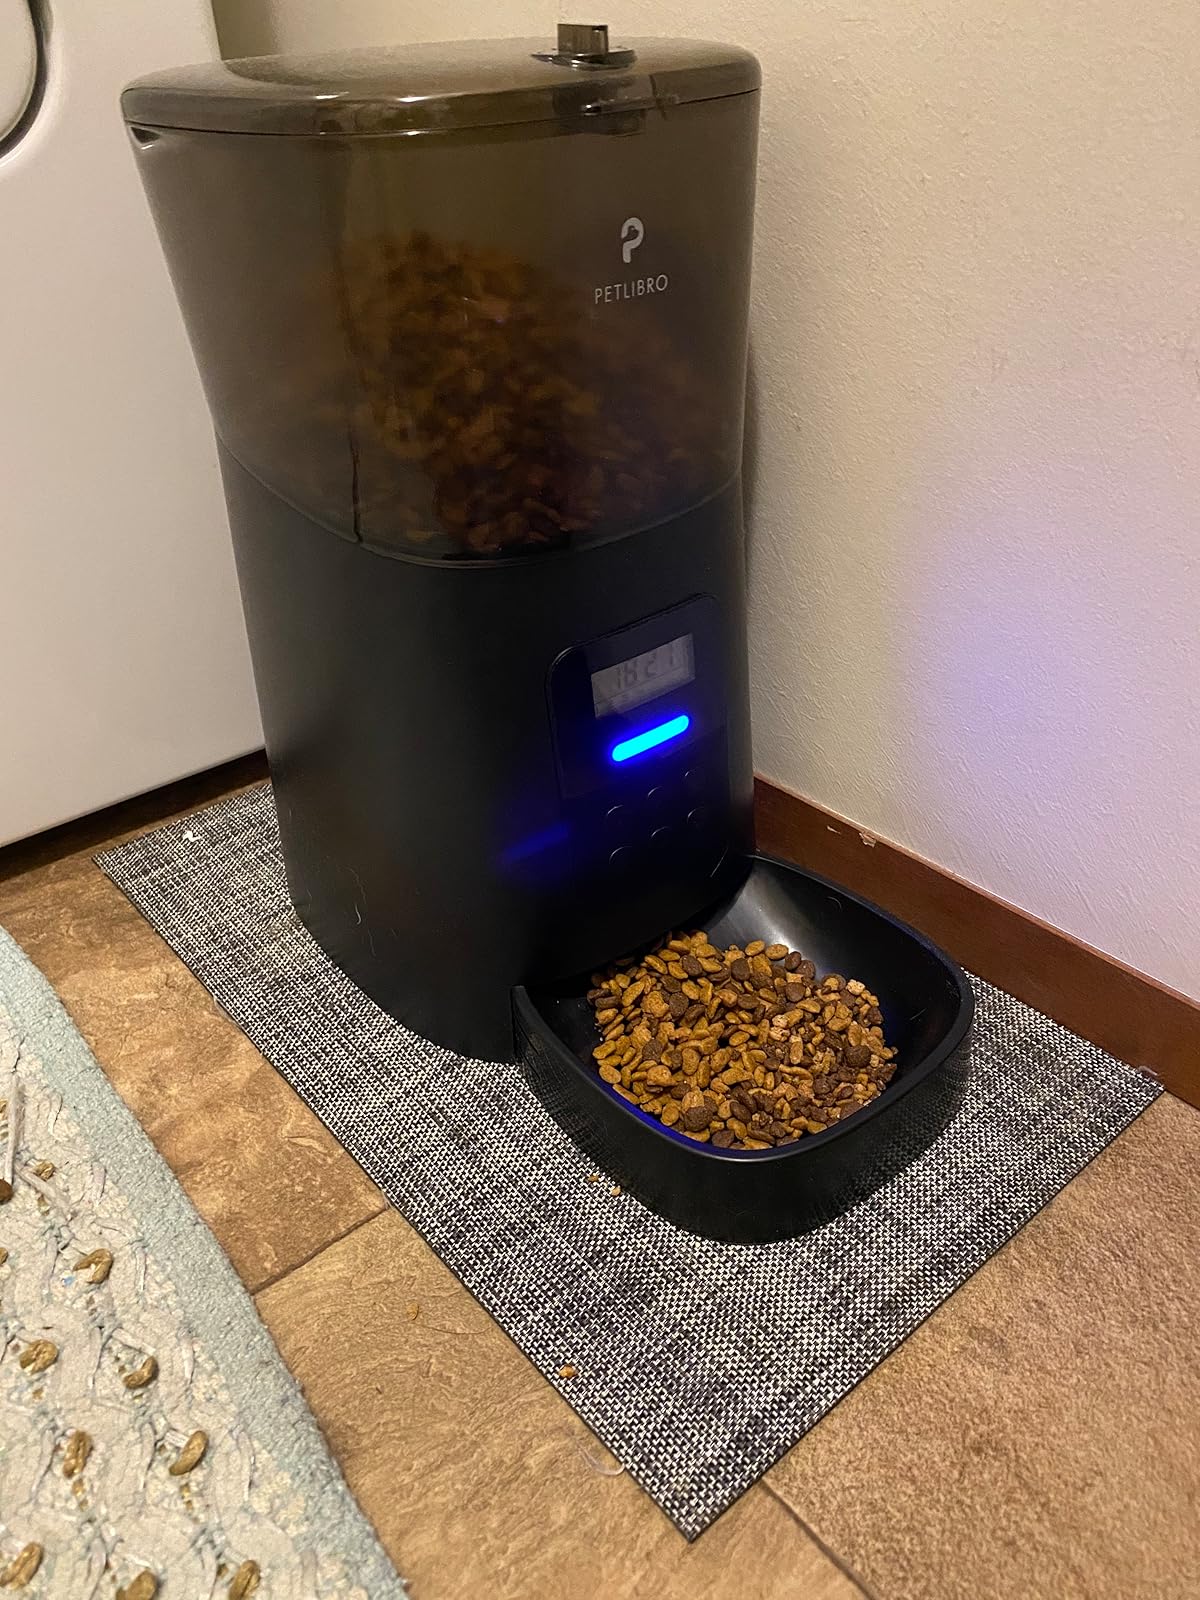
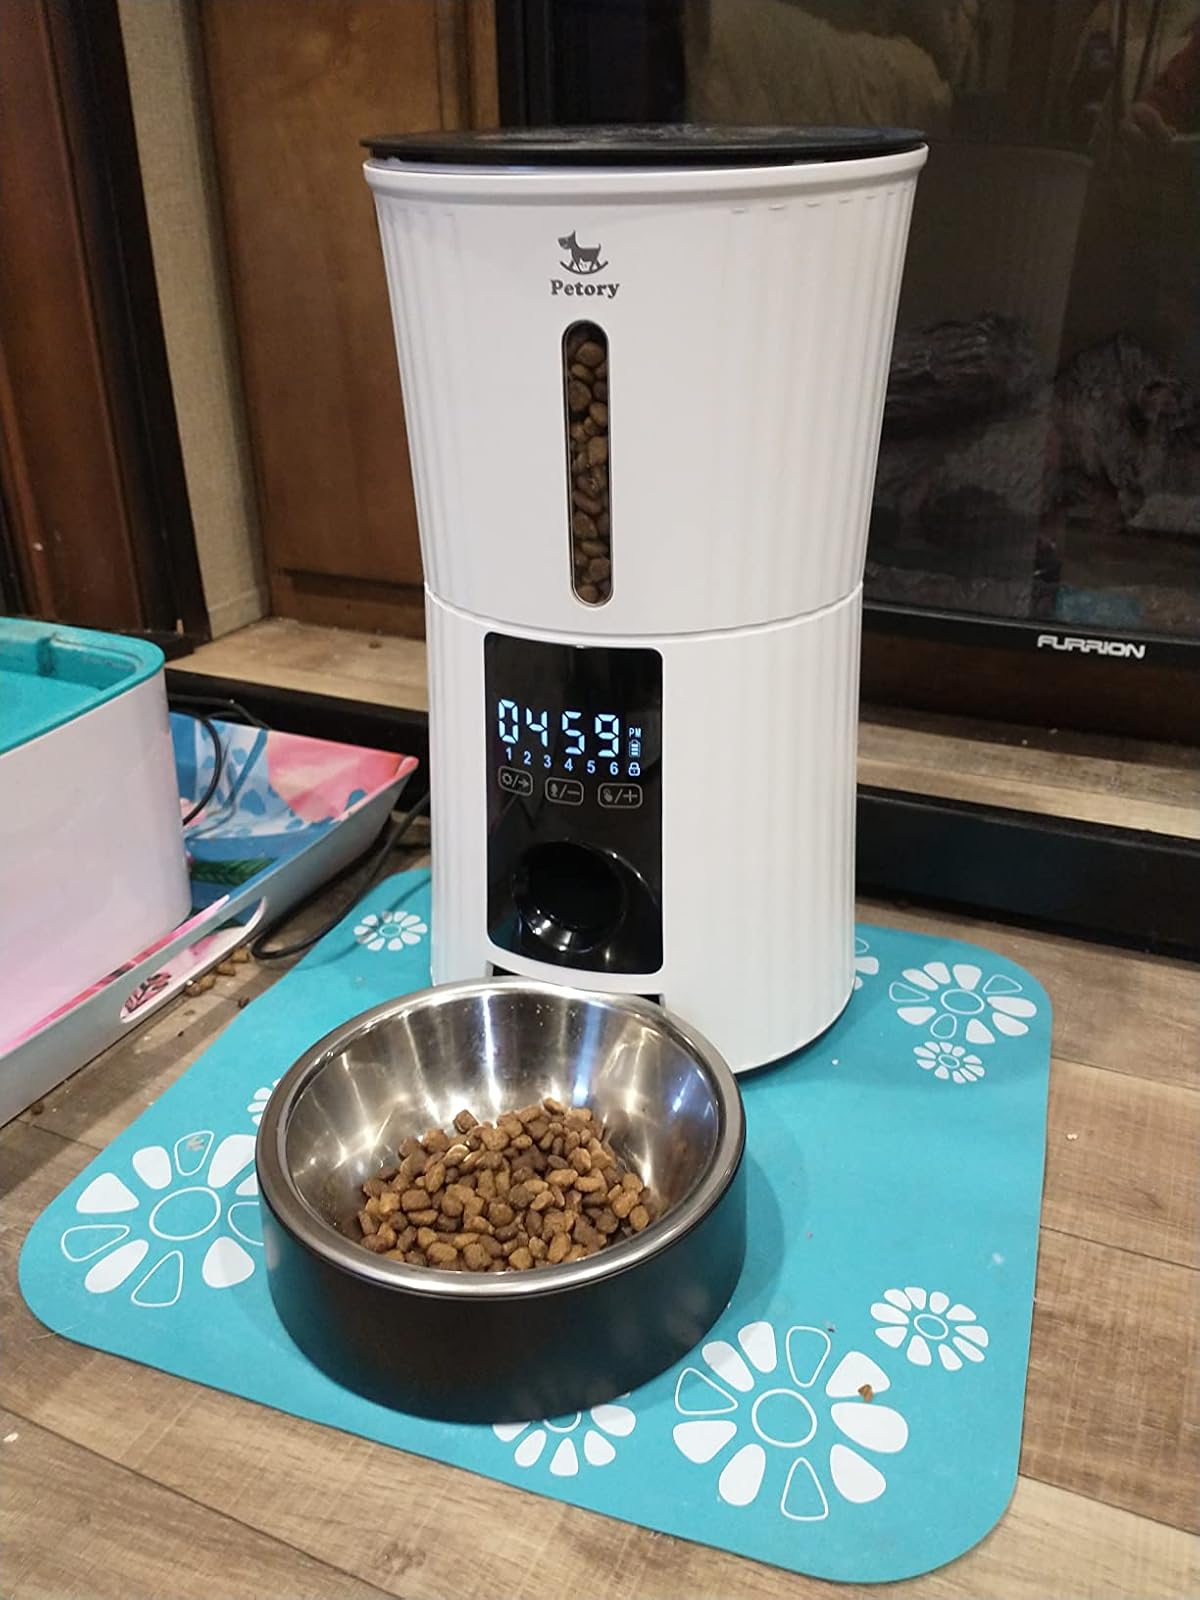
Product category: items_feeder
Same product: no